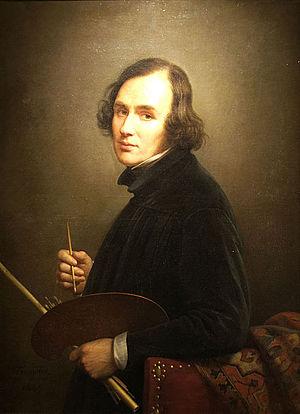
Dépôt du musée du Louvre, 1946.
Anthelme Claude Honoré Trimolet est un peintre français né à Lyon le 18 mai 1798 et mort à Lyon 2ᵉ le 17 décembre 1866.